Frank Bickerton

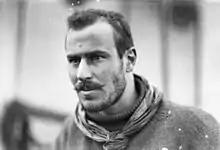

Francis Howard Bickerton (15 January 1889 – 21 August 1954) was an English treasure hunter, Antarctic explorer, soldier, aeronaut, entrepreneur, big-game hunter and movie-maker. He not only made a major contribution to the Australasian Antarctic Expedition of 1911–1914 but was also recruited for Sir Ernest Shackleton's "Endurance" Expedition; he fought with the infantry, the Royal Flying Corps and the Royal Air Force in both world wars and was wounded on no fewer than four separate occasions. According to his obituary in "The Times", "His loyalty to his friends, his gallantry... and the unembittered courage with which he continued to meet the difficulties of a world which gave little recognition in peace to men of his mould – leave to us who shared in one way or another his various life the memory of a rich, rewarding and abiding spirit".